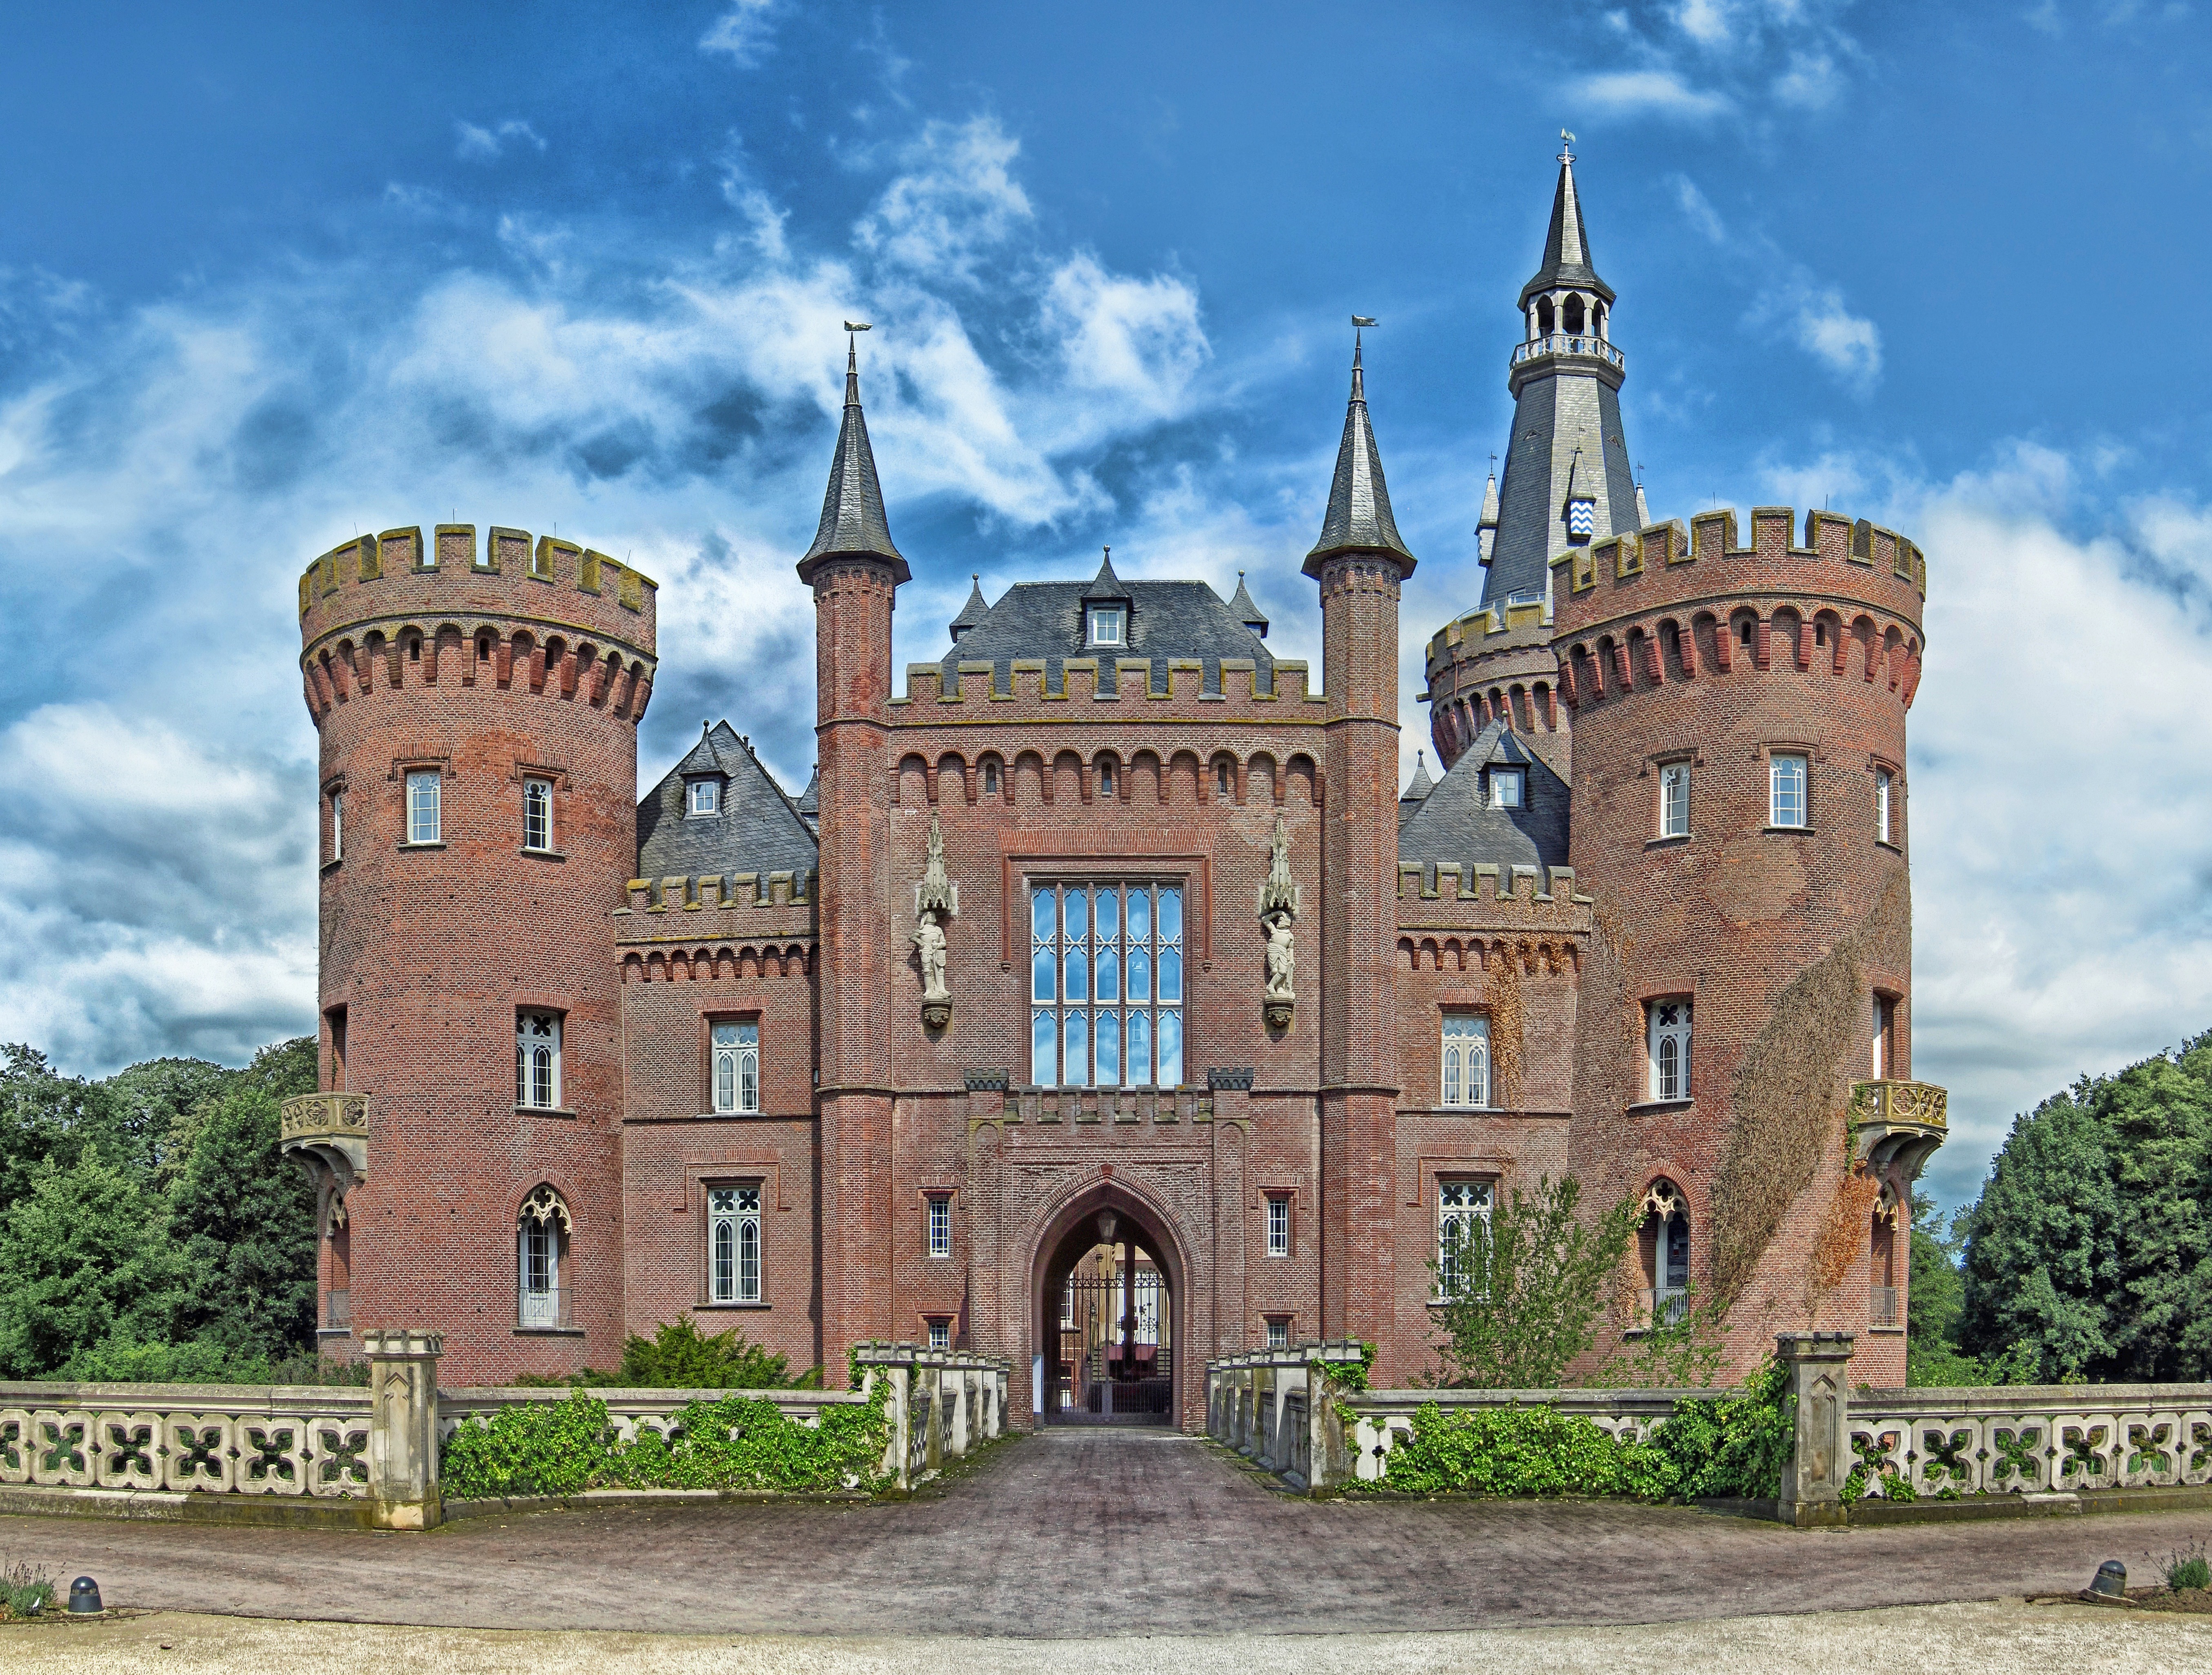
architecture, sky, mansion, building, chateau, palace, castle, landmark, tourism, outside, clouds, monastery, germany, historical, estate, destinations, stately home, bedburg hau, historic site, water castle, moyland